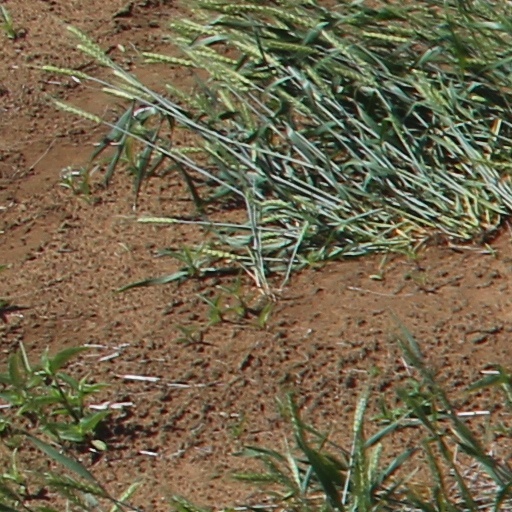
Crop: wheat